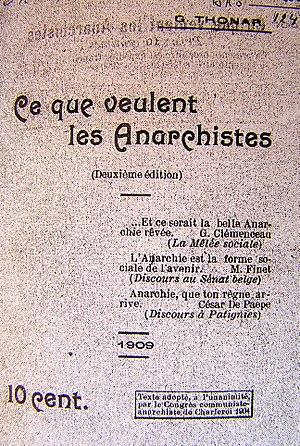
Georges Thonar - Ce que veulent les anarchistes, Liège, Publications de L’Insurgé, 1904 - Couverture d'une réédition de 1909.
L'anarchisme en Belgique concerne l'histoire du mouvement libertaire belge.
Georges Thonar de son vrai nom Gérard Debehognes, né le 3 mars 1875 à Huy et mort début décembre 1918 en Gironde, est typographe et imprimeur, syndicaliste révolutionnaire et communiste libertaire.